Roberto Bolle

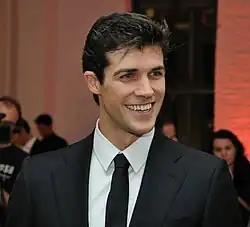
Bolle in 2012

Roberto Bolle (born 26 March 1975) is an Italian danseur. He is a principal dancer "étoile" at La Scala Theatre Ballet. Bolle also dances regularly as a guest artist with the world’s leading companies, including The Royal Ballet, the Mariinsky Ballet, the Bolshoi Ballet and the Paris Opera Ballet.